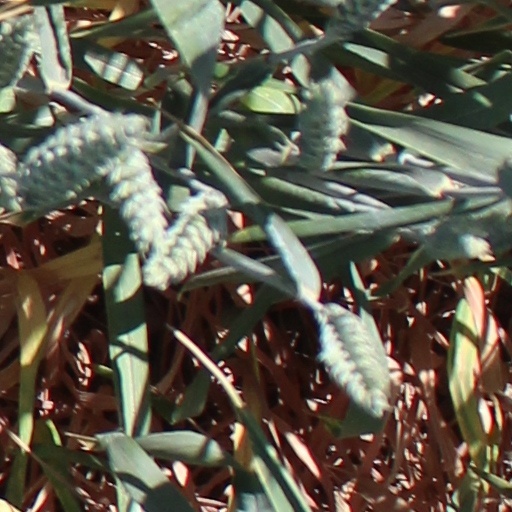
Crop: wheat